Stongdey

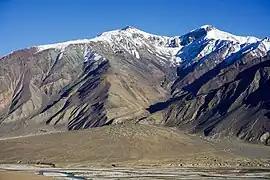
Kumik village at the base of Stongde Kangri peak

Stongdey (elevation ) is a small village in the Zanskar valley on the right bank of the Zanskar River. It is located at a distance of from Padum on the Padum-Darcha road. Stongdey and the neighbouring Kumik village have a combined area of . The 2 villages are located apart, on either side of the Nimmu-Padum highway. The elevation of Kumik is .